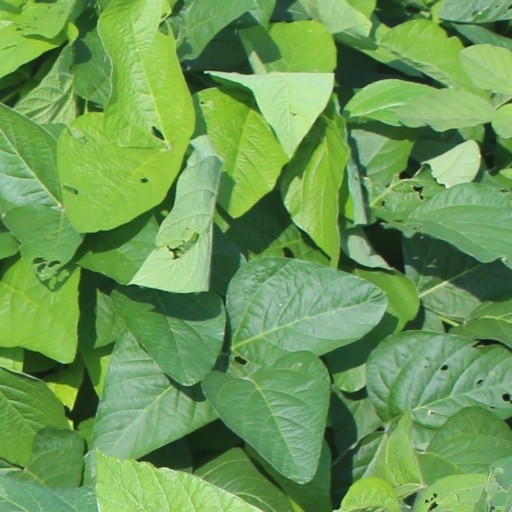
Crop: soybean